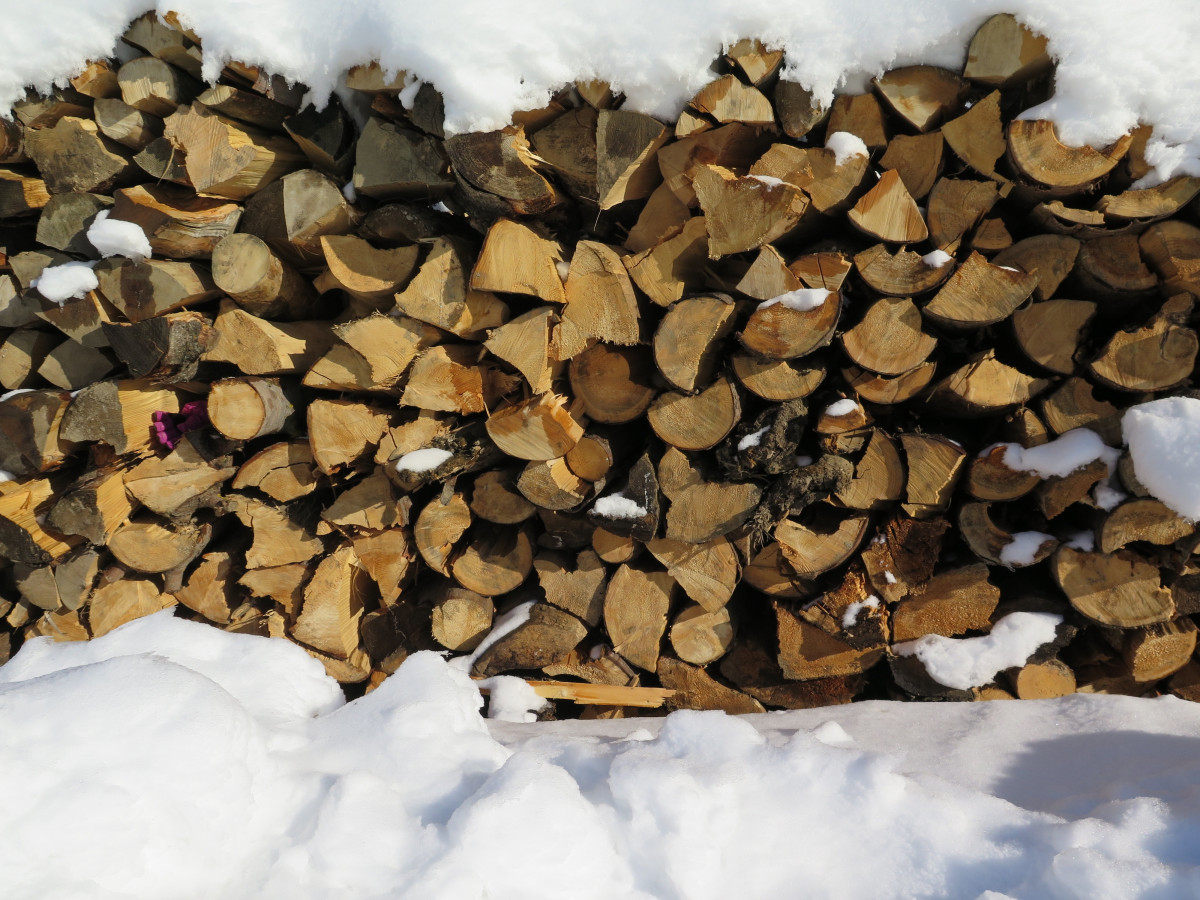
Tags: rock, wood, leaf, flower, soil